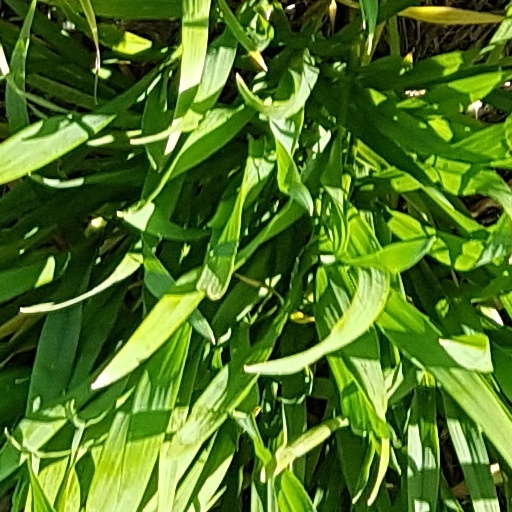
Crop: wheat